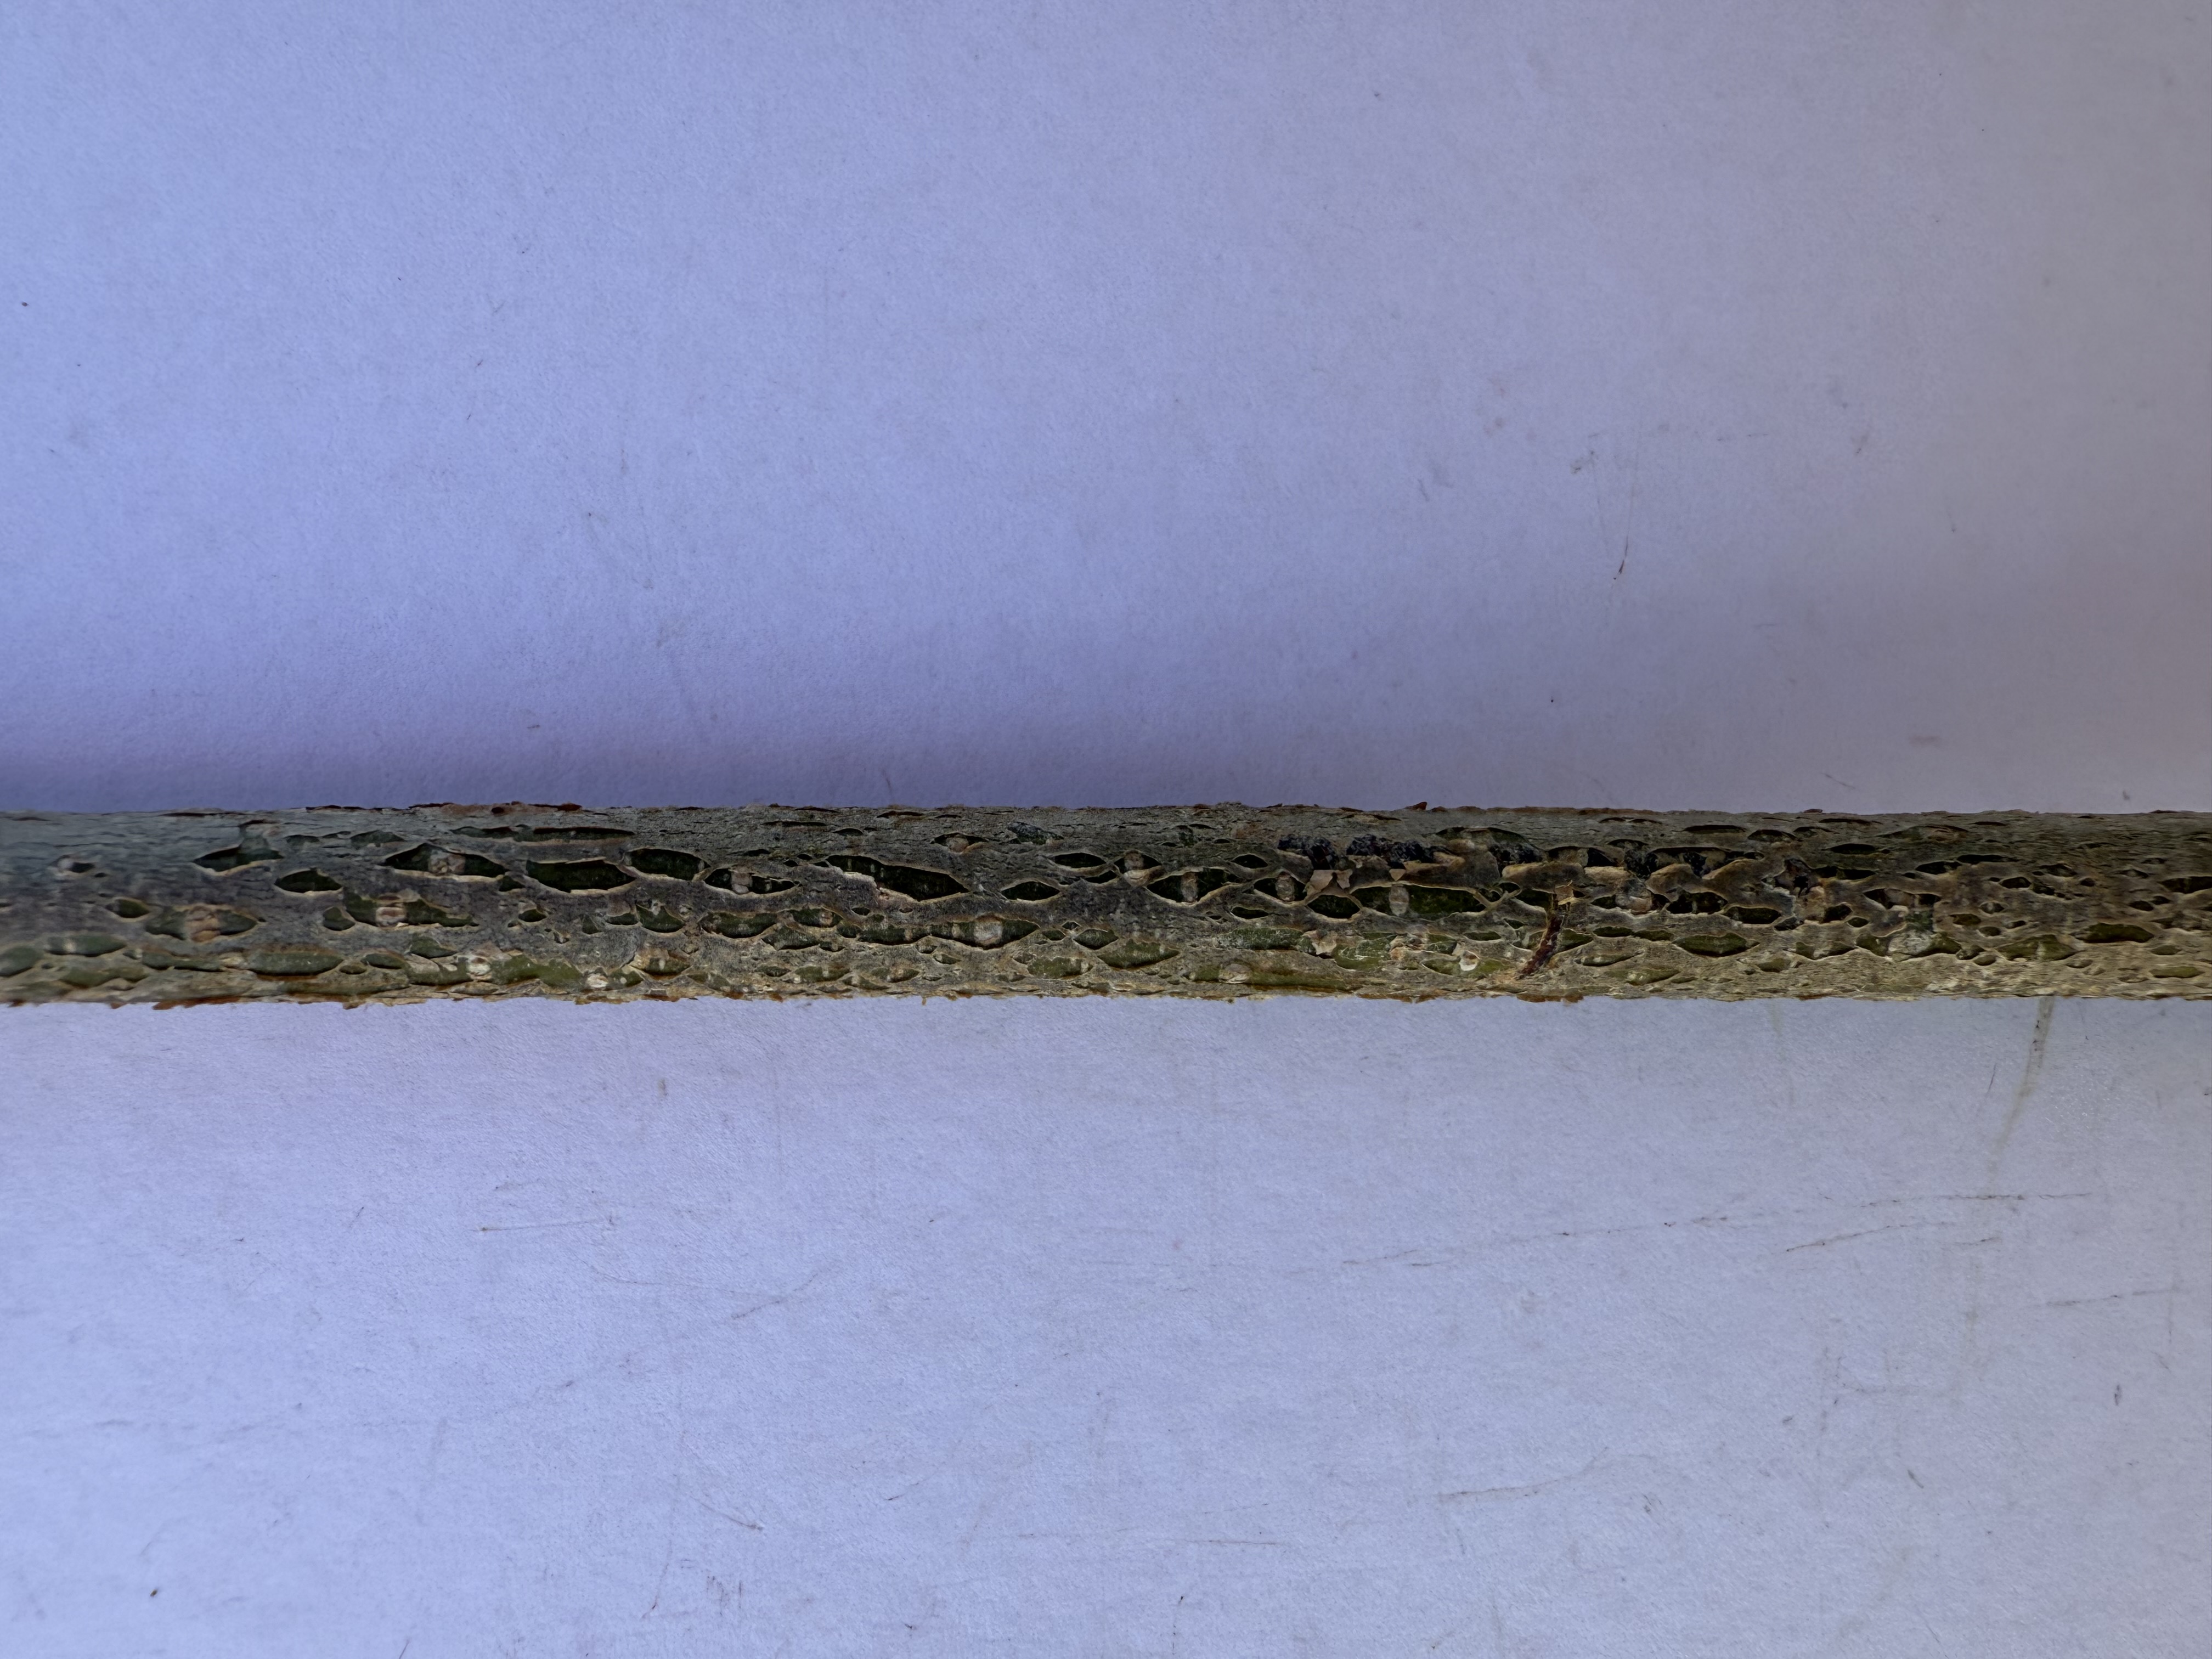
Variety: Hazelnut